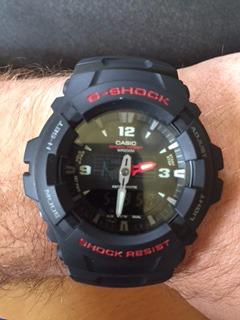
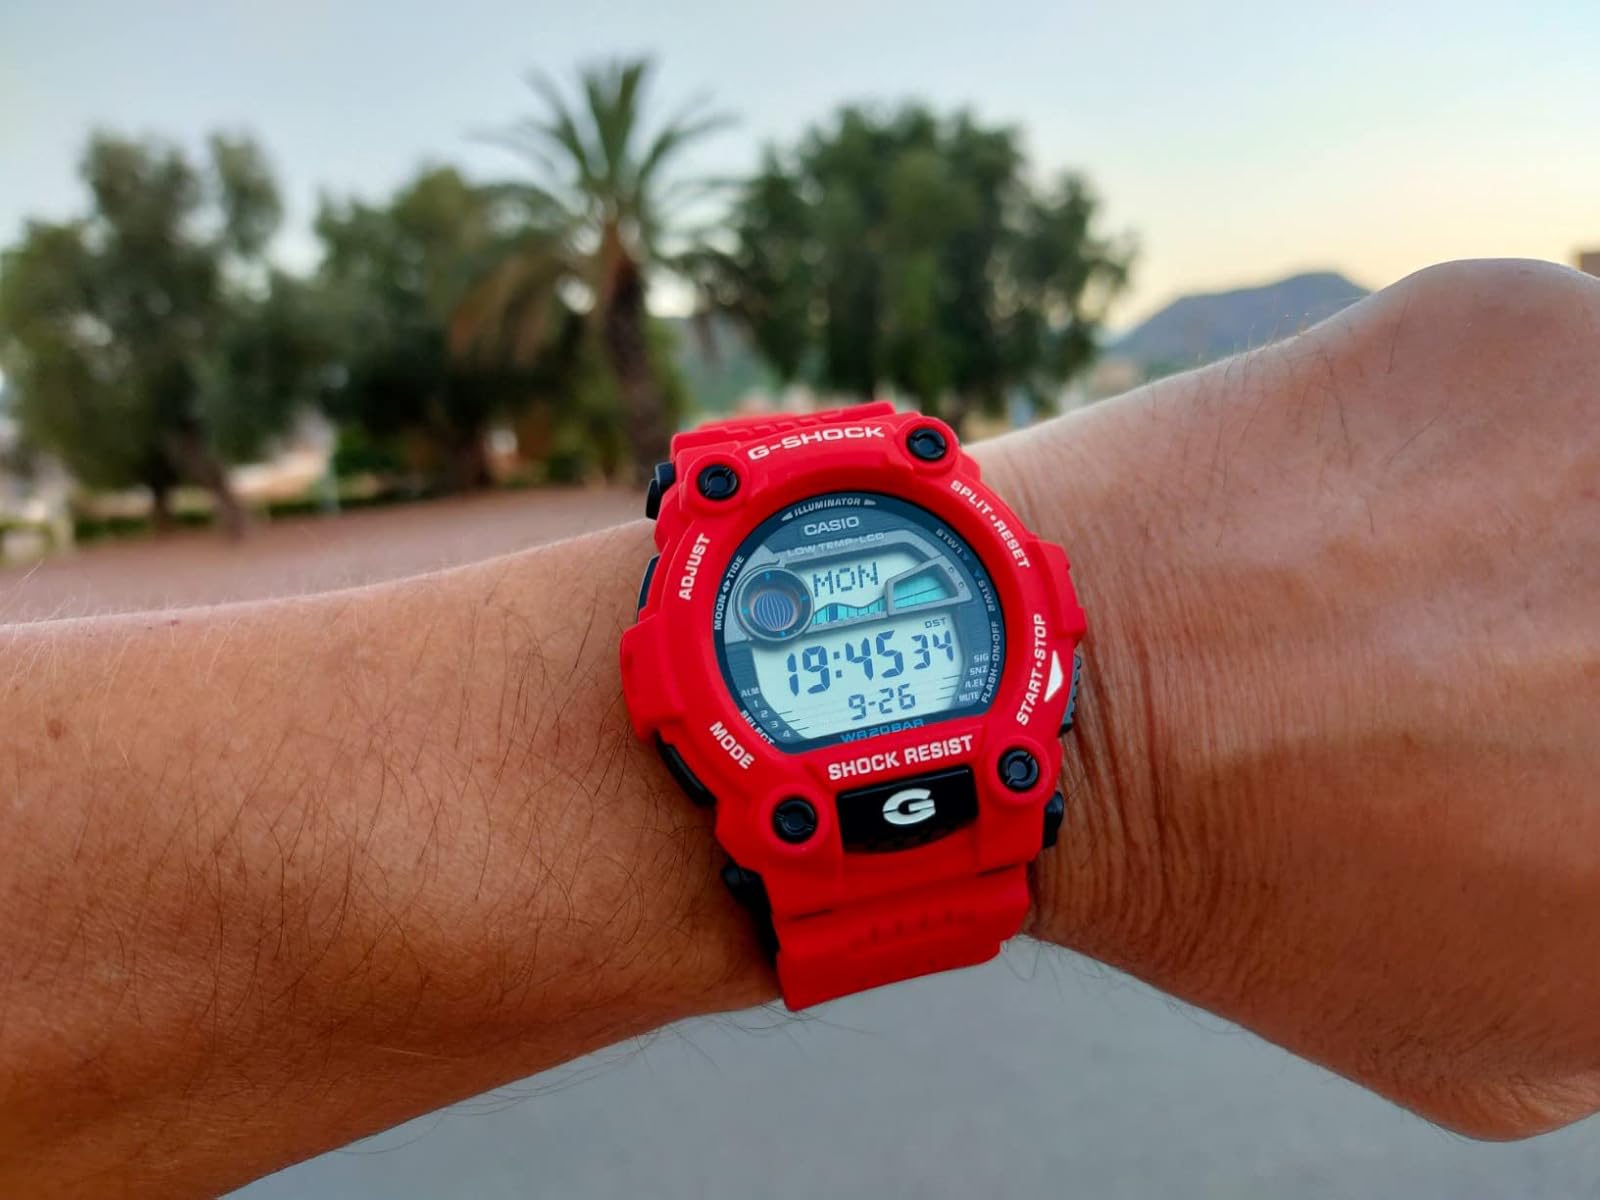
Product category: accessories_watch
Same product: no